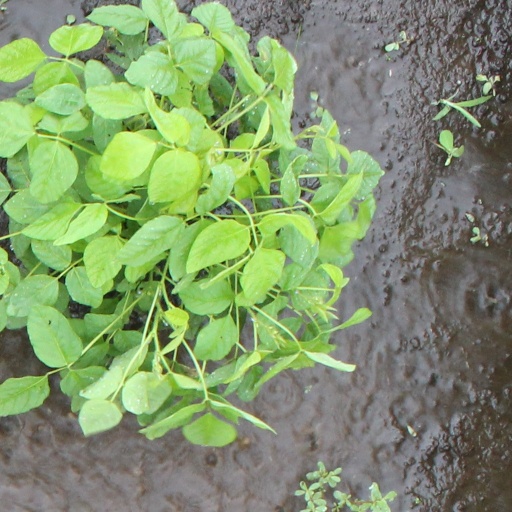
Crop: soybean